Sezincote House

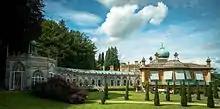
The house and orangery, from the south

Samuel Pepys Cockerell had worked as a surveyor for the EIC and as an apprentice to Sir Robert Taylor, where John Nash was also apprenticed. In spite of his tenure as Surveyor to the East India Company, Cockerell never travelled to India; his encounters with Mughal architecture, a building style that flourished in India in the 16th century, were strictly through the medium of drawings and engravings, such as those by Thomas Daniell (who designed the garden for his "old Indian ally" Sir Charles Cockerell and its temple, bridge, dairy and farm buildings) and his nephews.